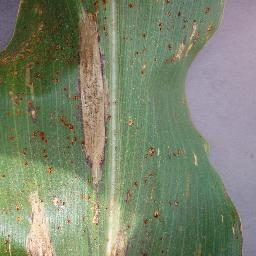
Label: Corn___Northern_Leaf_Blight